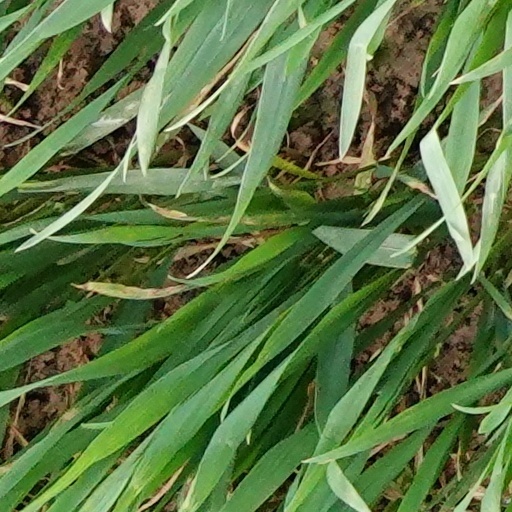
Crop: wheat